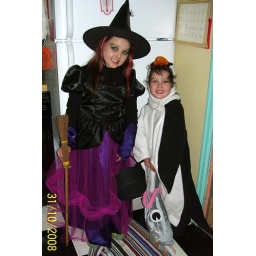
My step-daughter's girls in the costumes and fish treat bag I made for them.